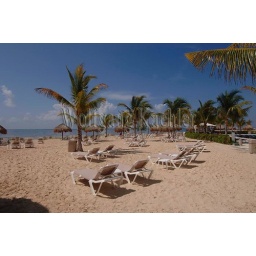
Mexico, yucatan, near cancun, riviera maya, blue bay grand esmeralda resort, beach with palapas